Château de Montsoreau

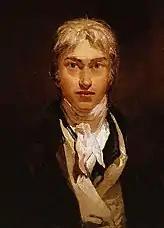
Joseph Mallord William Turner

The castle was built into the bed of the Loire River, at the foot of the hillside, in tufa – the local bedrock, still visible in many places. Many local properties are built from this stone and there are many local houses built into the hillsides, and in the local caves. Its topographic position is said to be militarily impregnable, as it is located between two small valleys on a plateau of some thirty hectares with steep slopes to the east and the west.